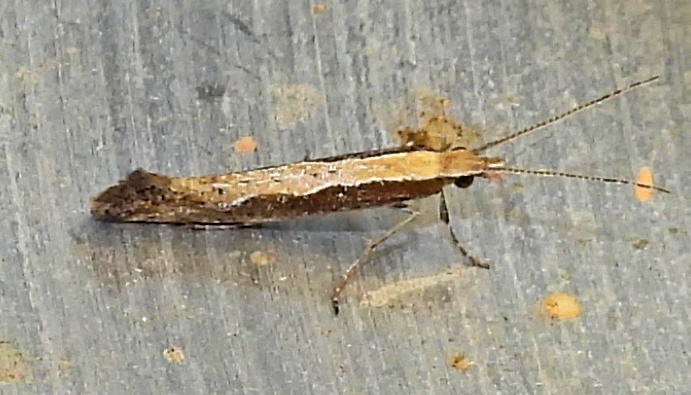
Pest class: diamondback_moth